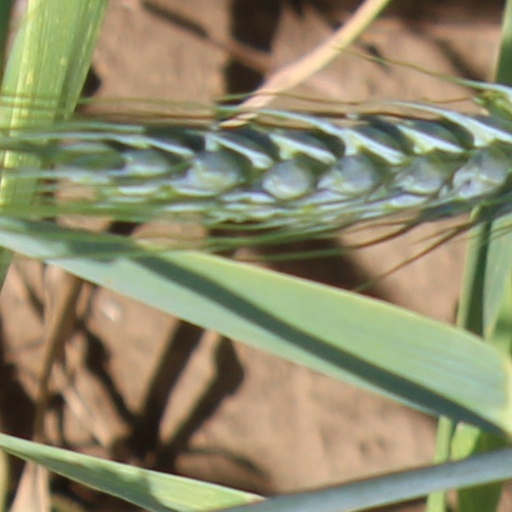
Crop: wheat